Seven Sundays (2017 film)

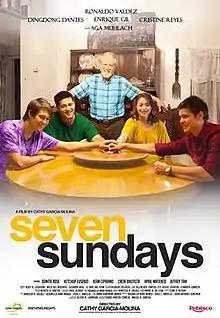
Theatrical release poster

Seven Sundays (stylized as seven sundays) is a 2017 Philippine family comedy-drama film directed by Cathy Garcia-Molina. The screenplay written by Roumella Monge, Kiko Abrillo, and John Raphael Gonzaga was adapted from a story by Monge, Abrillo, and Vanessa R. Valdez. It stars Aga Muhlach, Ronaldo Valdez, Cristine Reyes, Dingdong Dantes and Enrique Gil.